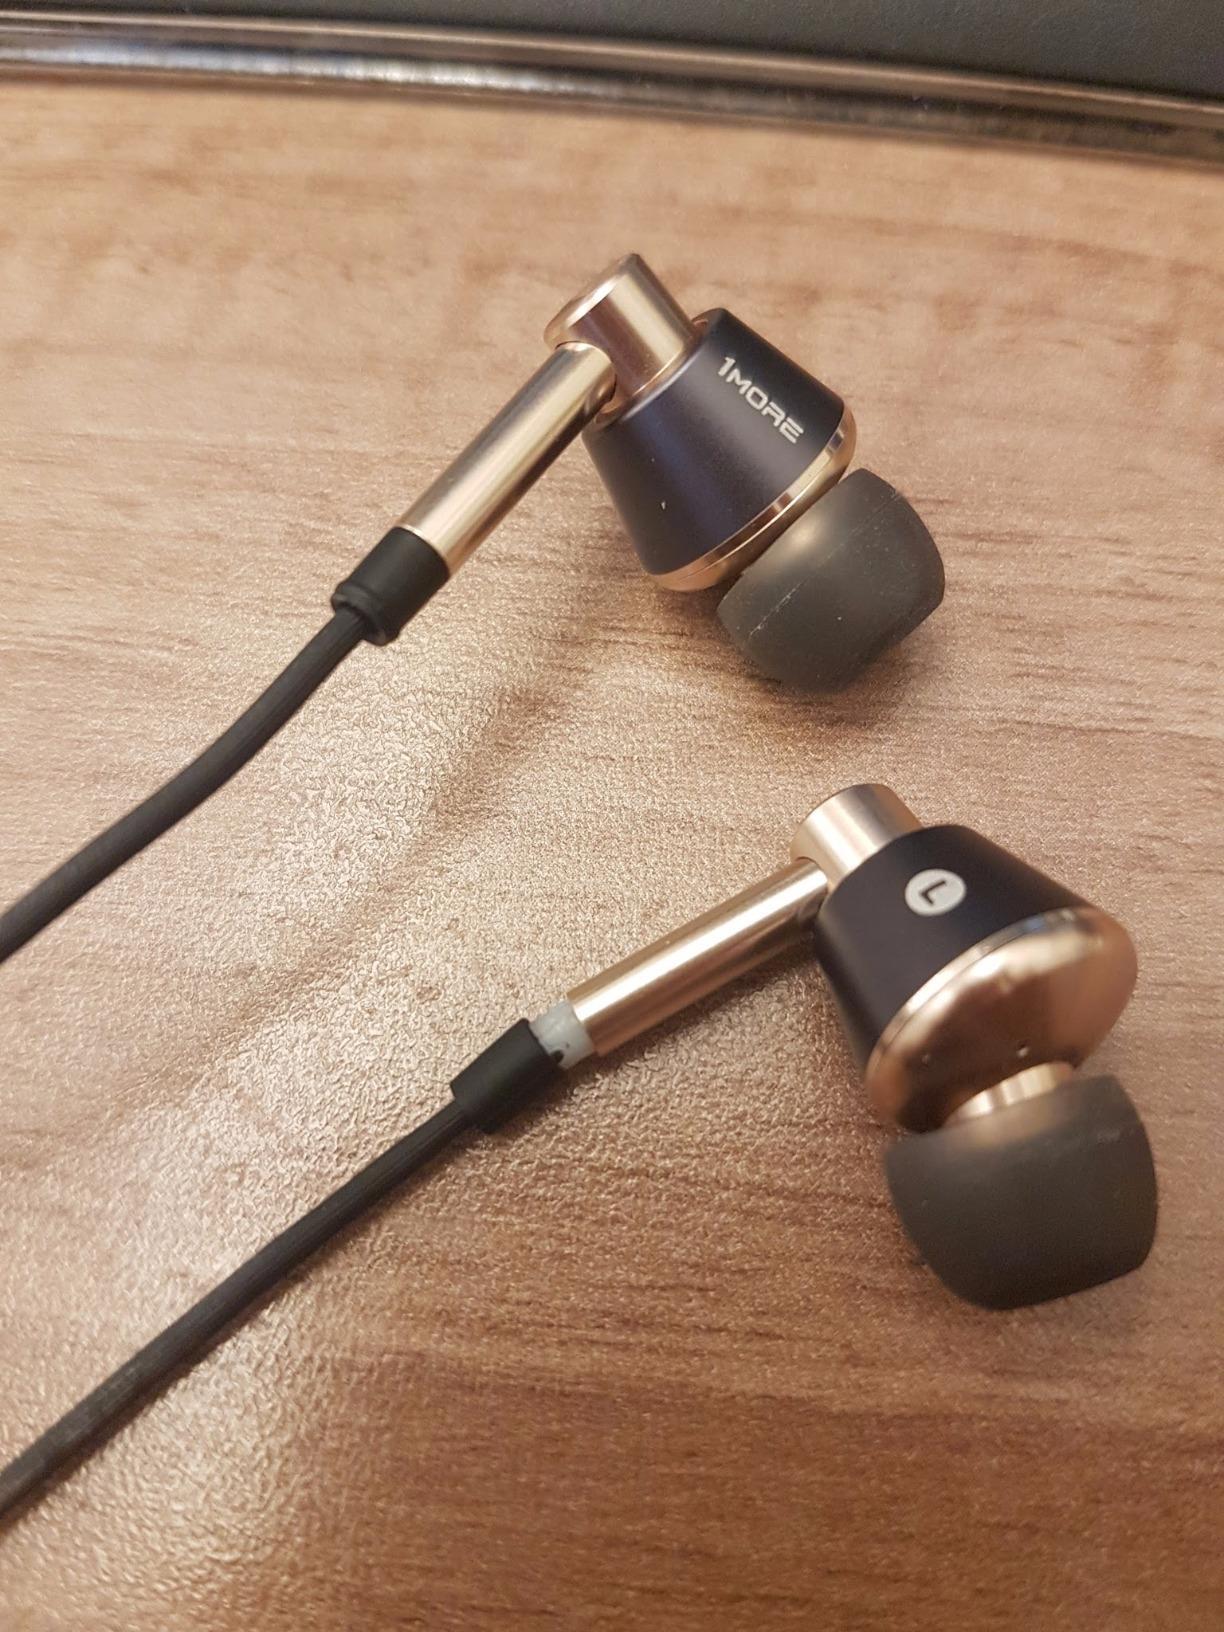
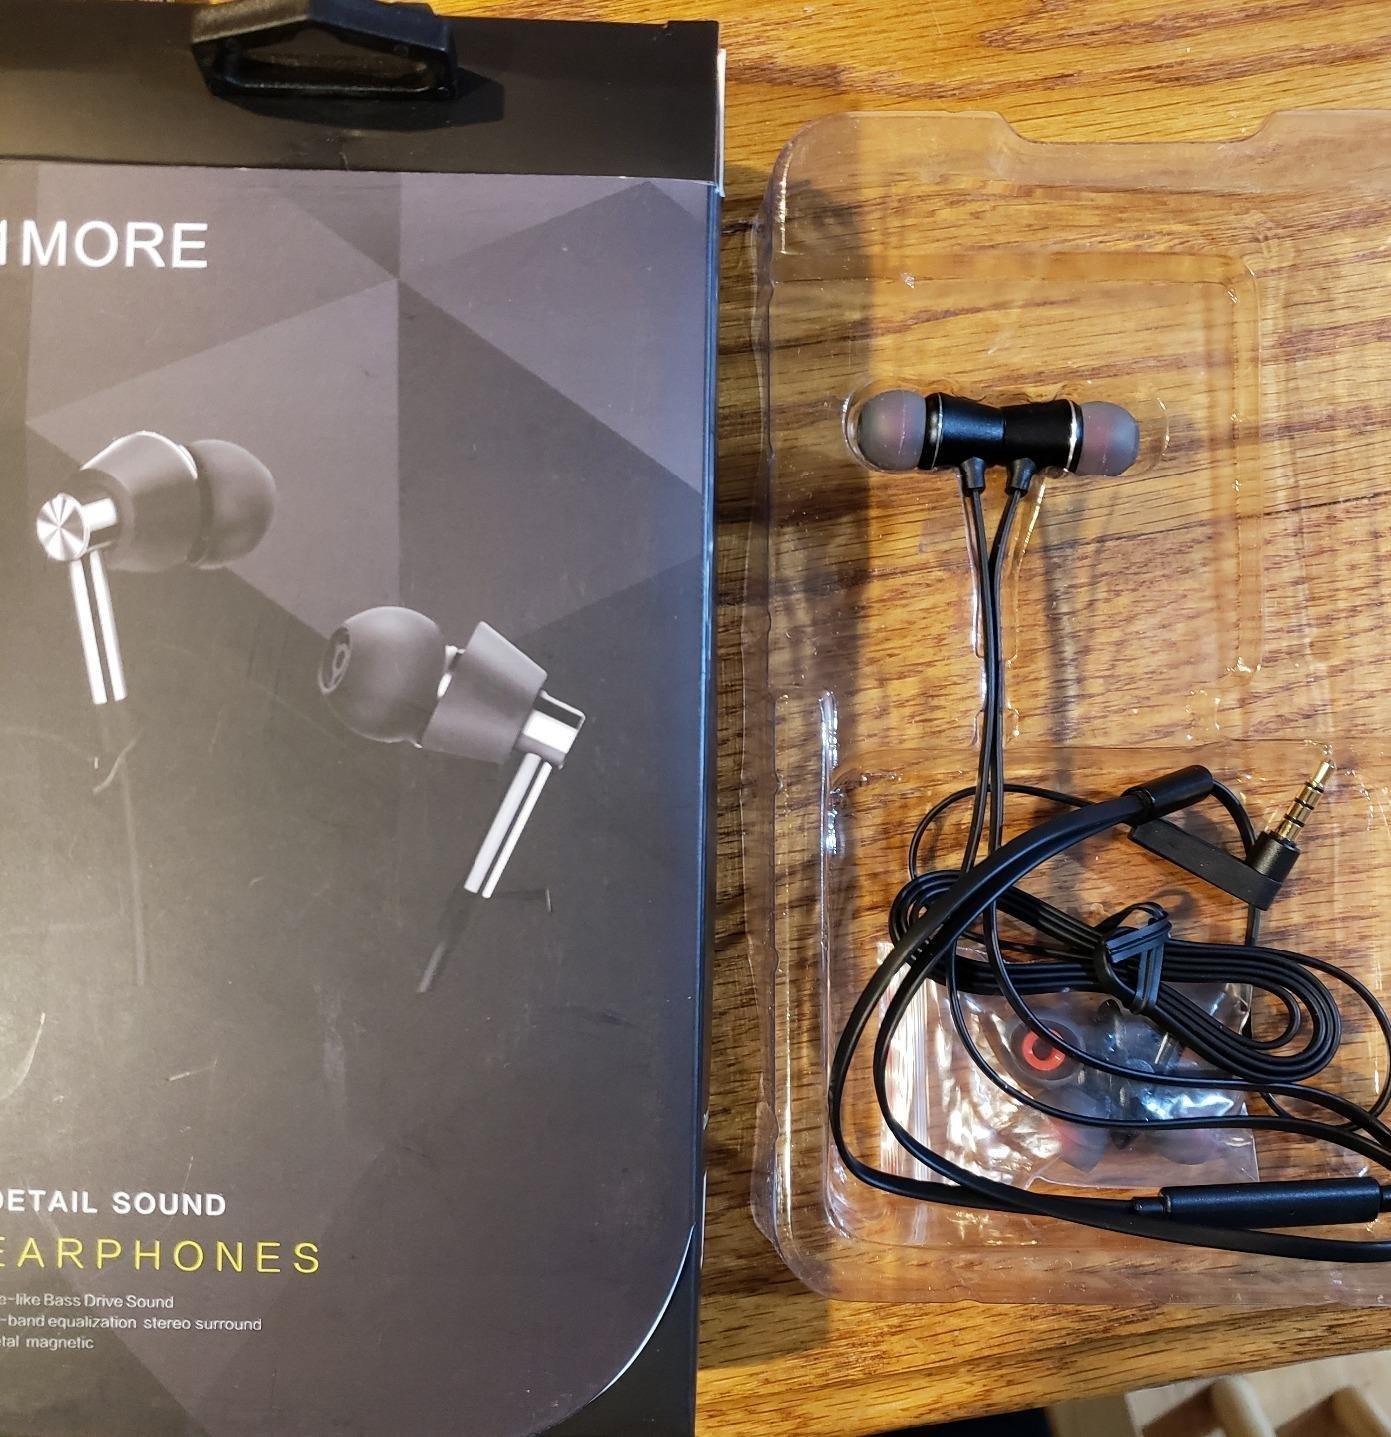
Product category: headphones
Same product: no